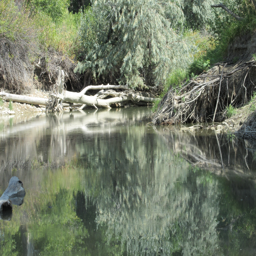
a beautiful new spot i found along the river .